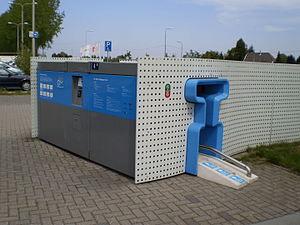
Une bicyclette, ou un vélo, est un véhicule terrestre à propulsion humaine entrant dans la catégorie des cycles et composé de deux roues alignées, qui lui donnent son nom. La force motrice est fournie par son conducteur, en position le plus souvent assise, par l'intermédiaire de deux pédales entraînant la roue arrière par une chaîne à rouleaux.
Le vélo est un moyen de transport commun aux Pays-Bas. Il est d'ailleurs devenu un des symboles du pays.
OV-fiets est un réseau néerlandais de vélos en libre service qui propose des vélos à des centaines d'emplacements dans les stations de chemins de fer néerlandais, de trams et de métro.